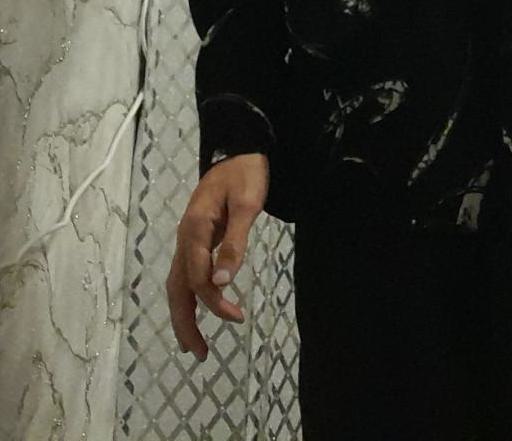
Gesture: no_gesture